WrestleMania 35

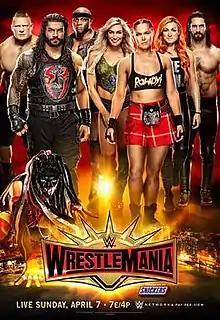
Promotional poster featuring various WWE wrestlers

WrestleMania 35 was a 2019 professional wrestling pay-per-view (PPV) and livestreaming event produced by WWE. It was the 35th annual WrestleMania and took place on April 7, 2019, at MetLife Stadium in the New York metropolitan area city of East Rutherford, New Jersey, held for wrestlers from the promotion's Raw, SmackDown, and 205 Live brand divisions. This was the second WrestleMania held at this venue after WrestleMania 29 in 2013. It was also the first WrestleMania since WrestleMania 2000 to not feature The Undertaker. This was the last WrestleMania to include 205 Live, and it was the final WrestleMania to be held as a one-night event, as beginning with WrestleMania 36 the following year, WrestleMania was expanded to two nights.